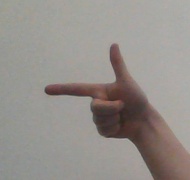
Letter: yaa